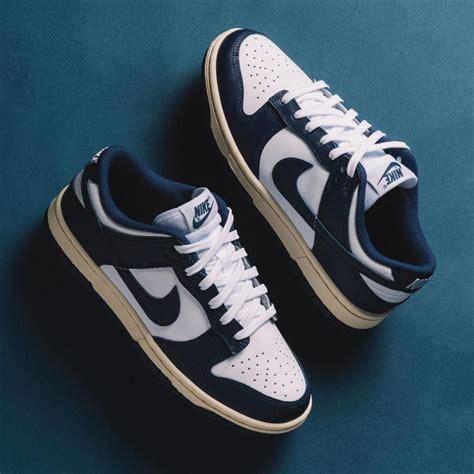
Brand: Nike
Model: Dunk Retro